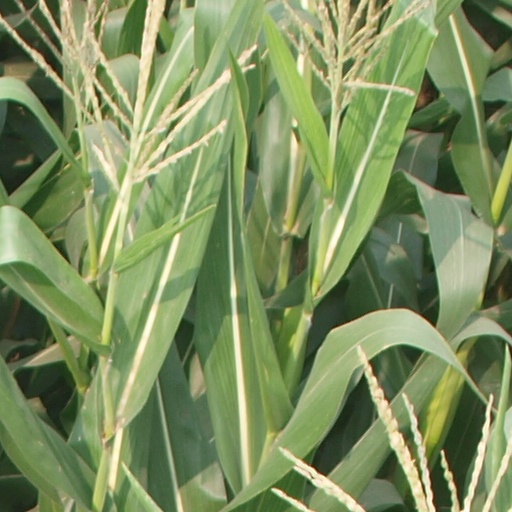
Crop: maize; corn